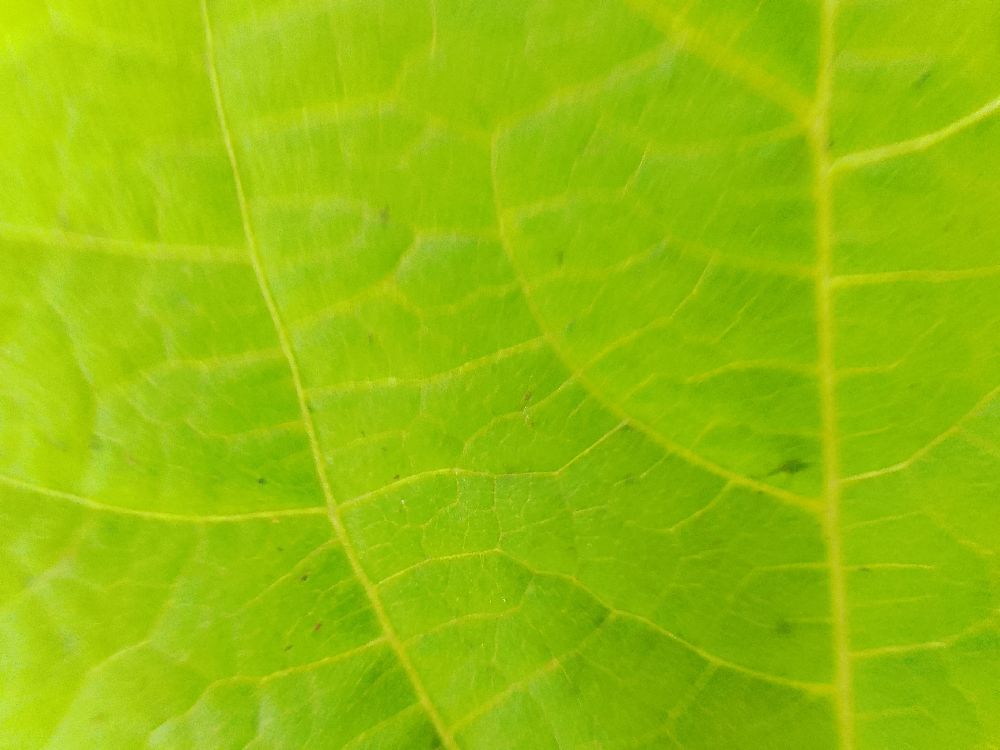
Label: healthy